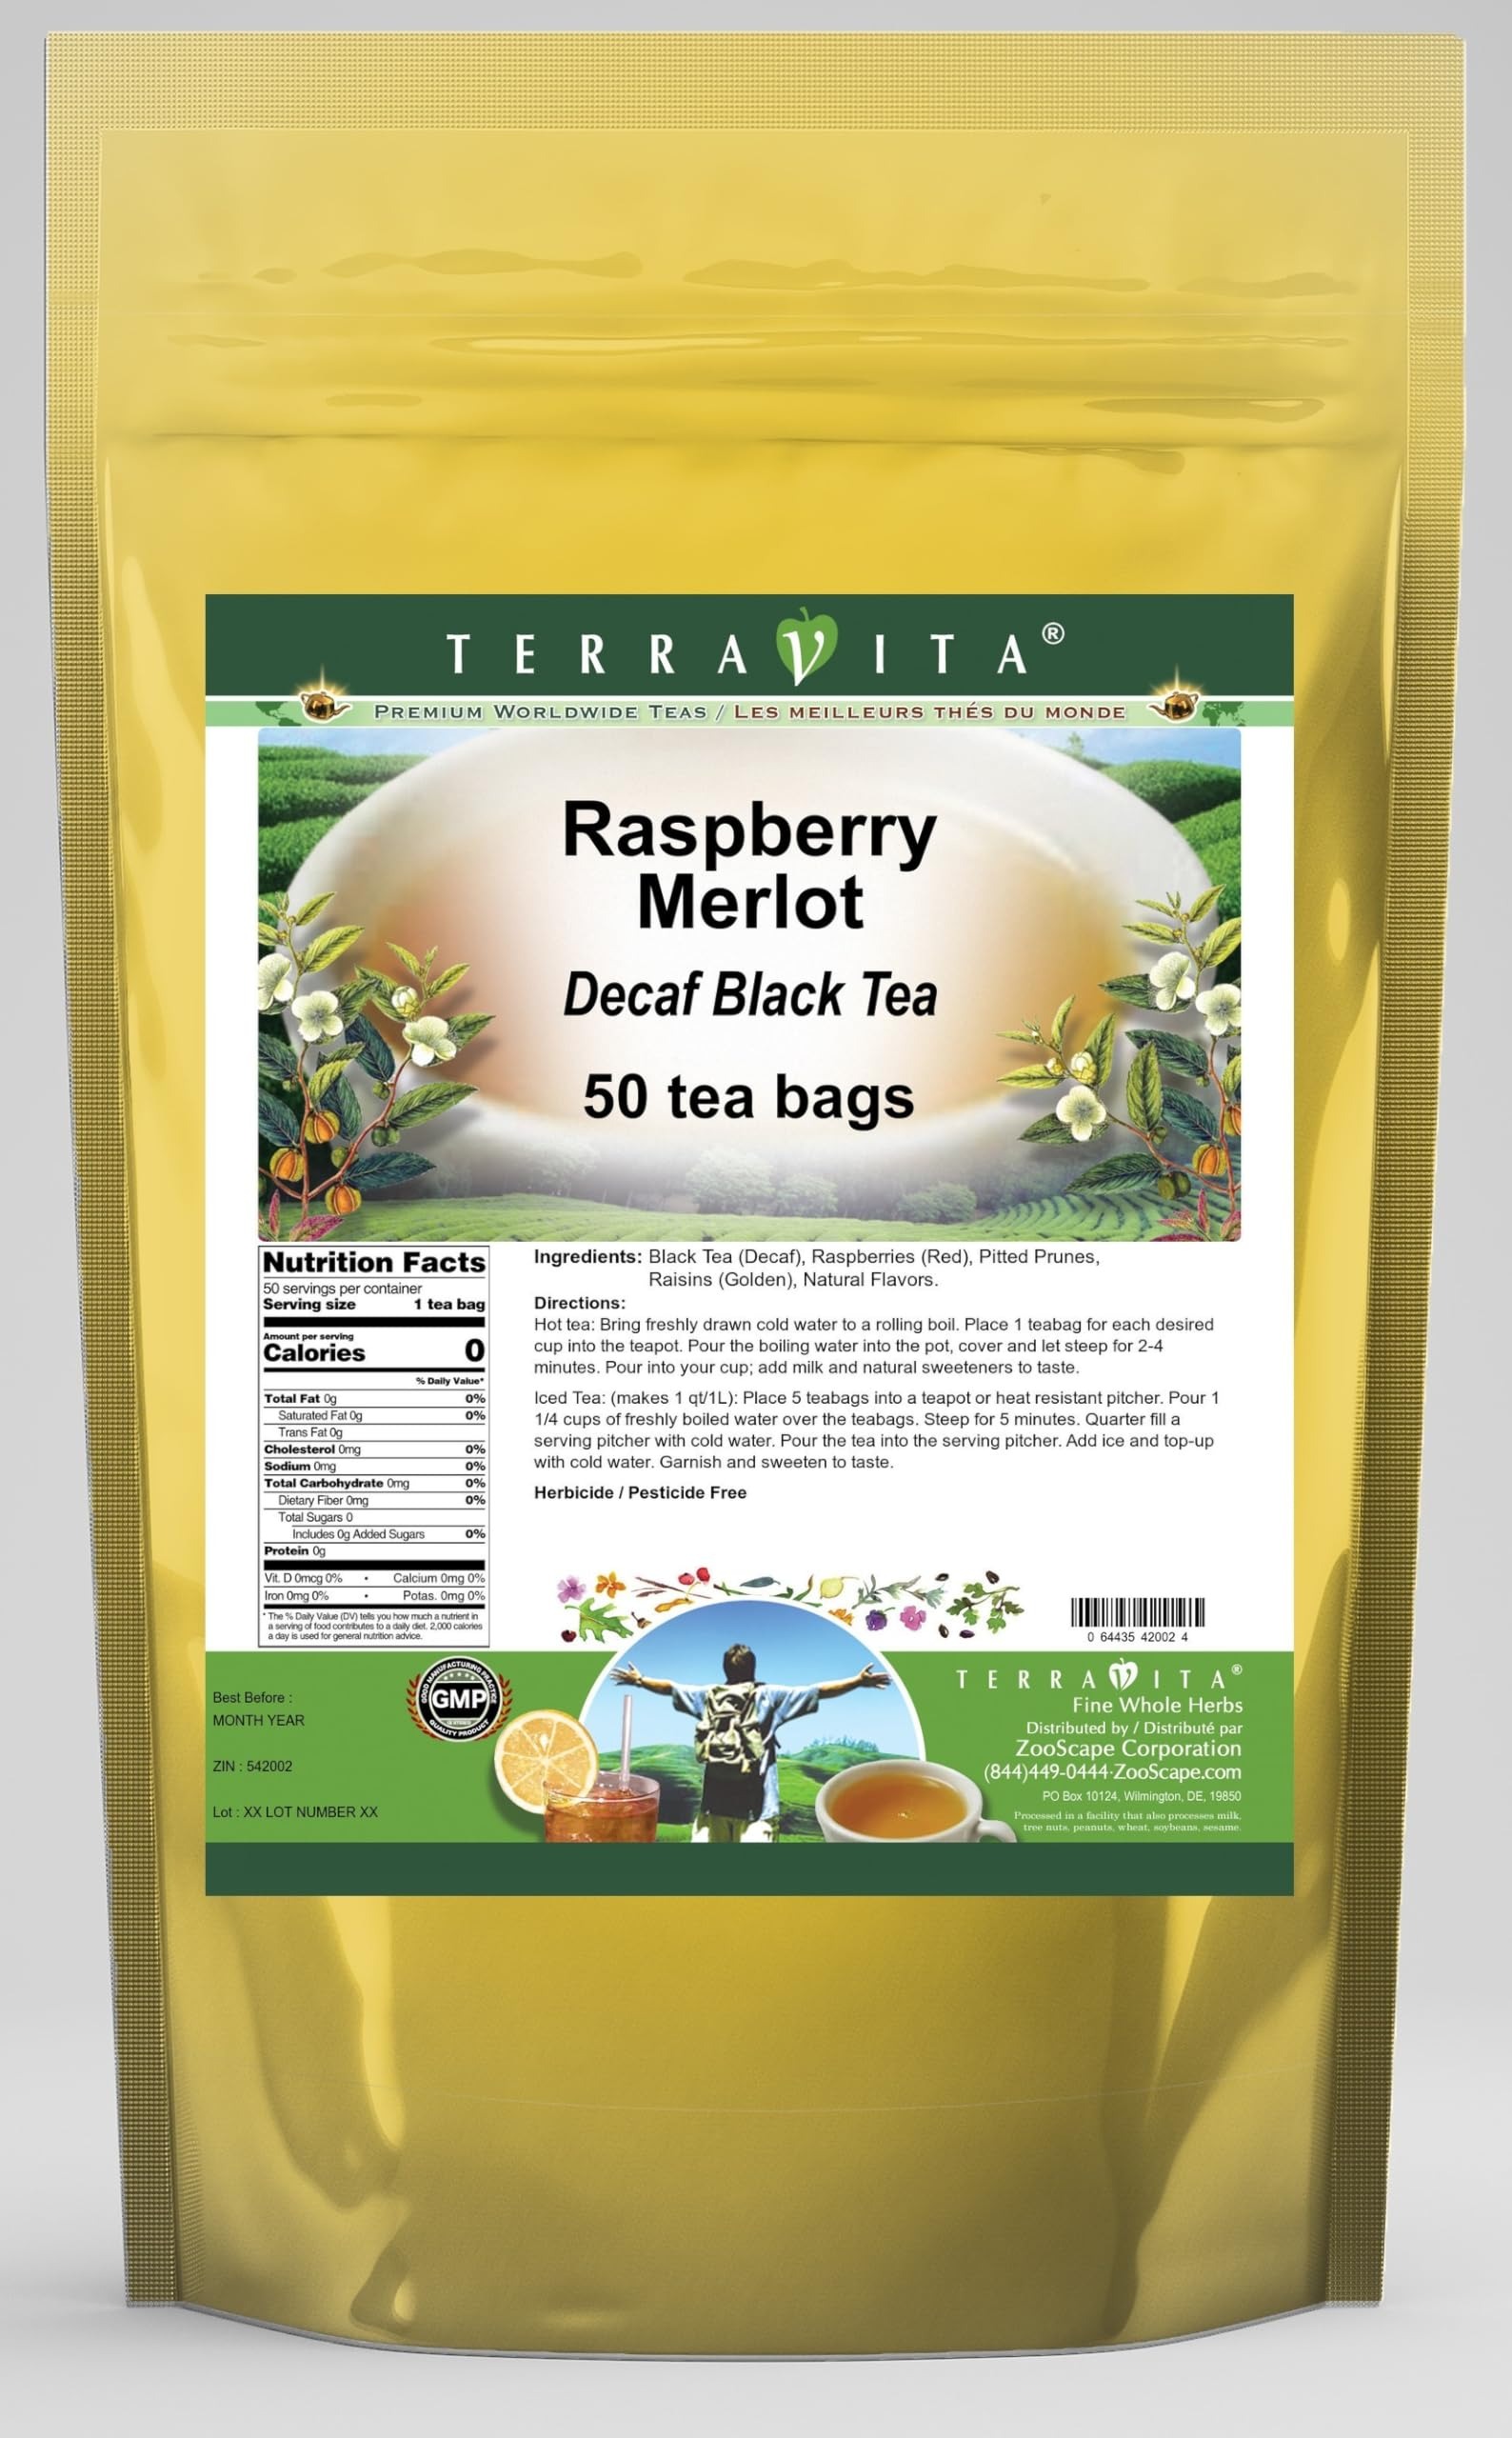
Item Name: Raspberry Merlot Decaf Black Tea (50 tea bags, ZIN: 542002) - 3 Pack
Bullet Point 1: Our Raspberry Merlot Decaf Black Tea is a wonderful flavored decaffeinated Black tea with Raspberries (Red), Pitted Prunes and Raisins (Golden). You will enjoy the simple and elegant Raspberry Merlot taste! - Ingredients: Decaf Black tea, Raspberries (Red), Pitted Prunes, Raisins (Golden) and Natural Raspberry Merlot Flavor.
Bullet Point 2: No fillers.
Bullet Point 3: Manufacturer: TerraVita
Bullet Point 4: Size: 50 tea bags
Bullet Point 5: Black Tea Bags - Packed in a convenient upright pouch!
Product Description: Our Raspberry Merlot Decaf Black Tea is a wonderful flavored decaffeinated Black tea with Raspberries (Red), Pitted Prunes and Raisins (Golden). You will enjoy the simple and elegant Raspberry Merlot taste! - Ingredients: Decaf Black tea, Raspberries (Red), Pitted Prunes, Raisins (Golden) and Natural Raspberry Merlot Flavor. - Hot tea brewing method: Bring freshly drawn cold water to a rolling boil. Place 1 teabag for each desired cup into the teapot. Pour the boiling water into the pot, cover and let steep for 2-4 minutes. Pour into your cup; add milk and natural sweeteners to taste. - Iced tea brewing method: (to make 1 liter/quart): Place 5 teabags into a teapot or heat resistant pitcher. Pour 1 1/4 cups of freshly boiled water over the teabags. Steep for 5 minutes. Quarter fill a serving pitcher with cold water. Pour the tea into the serving pitcher. Add ice and top-up with cold water. Garnish and sweeten to taste. - TerraVita is an exclusive line of premium-quality, natural source products that use only the finest, purest and most potent ingredients found around the world. TerraVita is hallmarked by the highest possible standards of purity, potency, stability and freshness. All of our products are prepared with the highest elements of quality control, from raw materials through the entire manufacturing process, up to and including the moment that the bottles or bags are sealed for freshness and shipped out to you. Our highest possible standards are certified by independent laboratories and backed by our personal guarantee. - TerraVita exists to meet and ensure your family's health and wellness without the harmful effects of chemicals and health products. We strive to make all of our products affordable and reliable and are constantly searching the market to maintai
Value: 150.0
Unit: Count

Price: 117.49